Soma (video game)

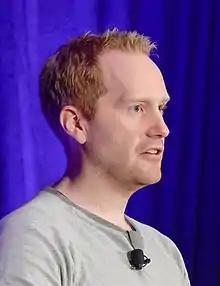
Thomas Grip of Frictional Games presents "Soma" at the 2016 Game Developers Conference.

"Soma" was in the making since 2010, beginning with the advancement of new technology for the game engine. Setting the game at the bottom of the Atlantic Ocean was an idea decided on a "whim" by Frictional Games co-founders Thomas Grip and Jens Nilsson, which Grip said they had wanted to try for a long time. At some point in development, the story of the game underwent a number of major changes before ending up at the final version that was released, with an older build released via an easter egg. The storytelling was designed to rely on the player's actions rather than serve as a guide for the player to adhere to, so as to allow those who ignore exposition material, such as audio logs and notes, to follow the plot. "Soma"s underlying theme is consciousness, and was developed in order to explore the nature of free will and the self. The game's atmosphere was inspired by the work of Philip K. Dick, China Miéville and Greg Egan.